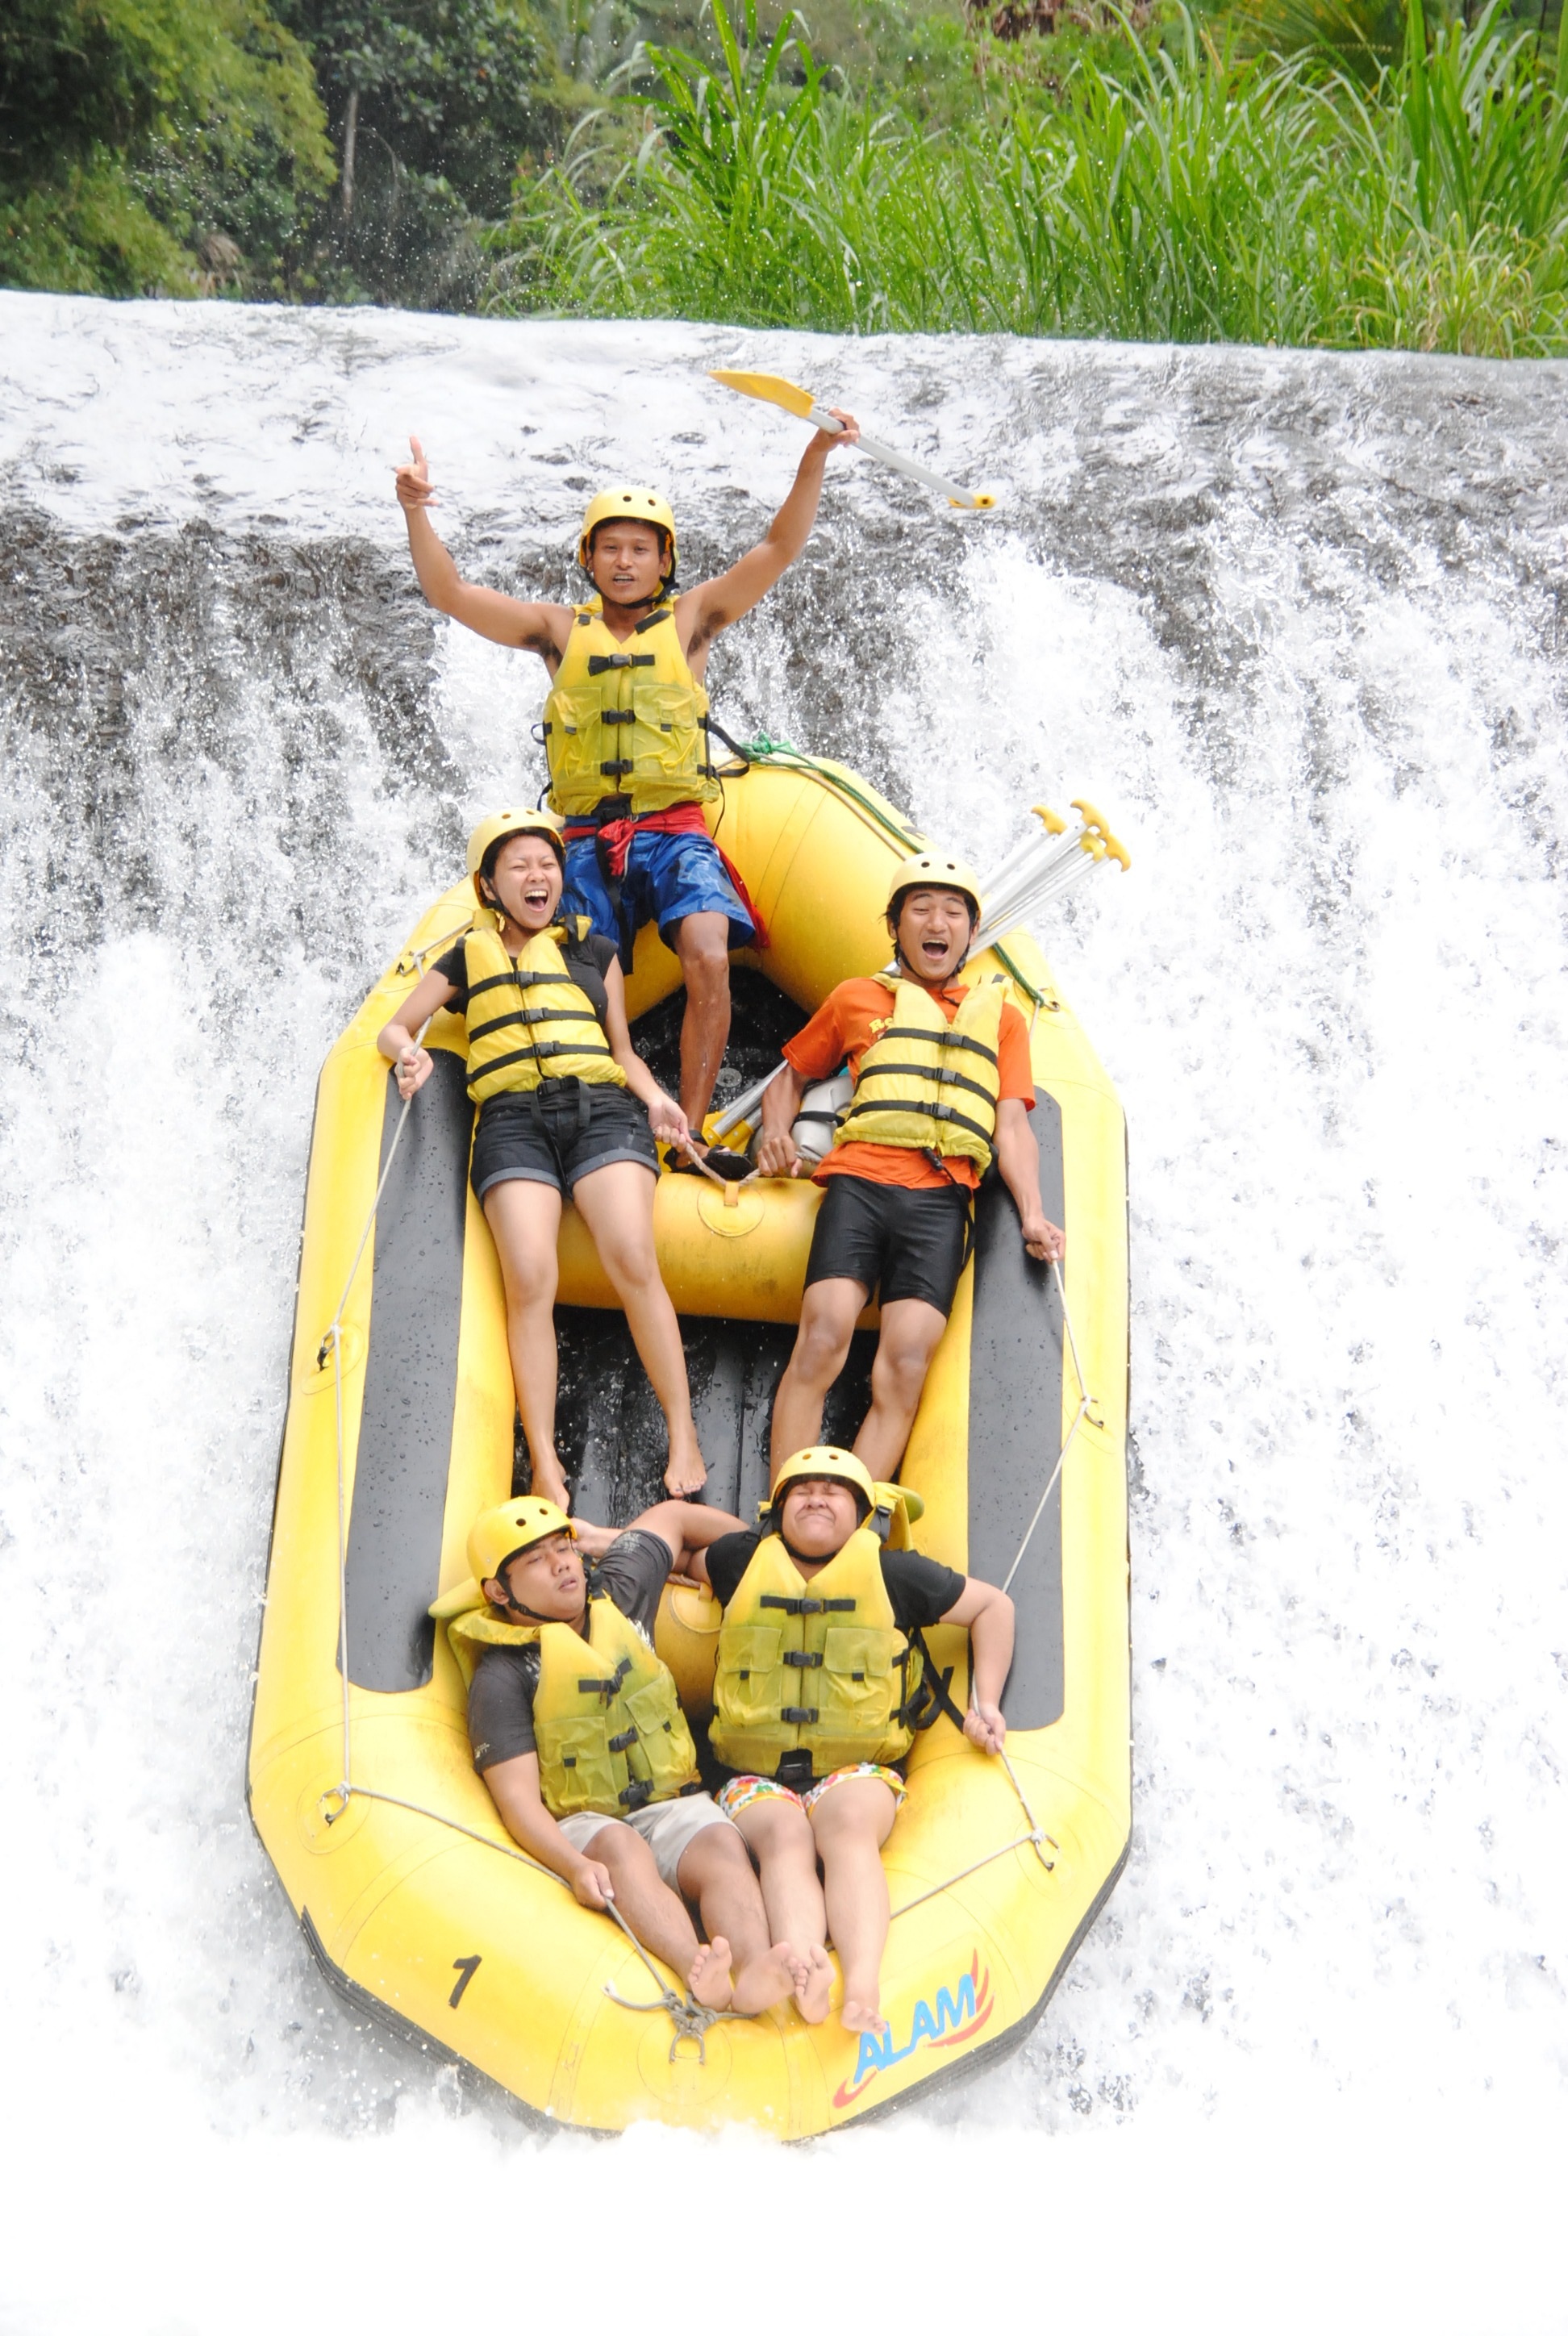
play, adventure, river, recreation, extreme sport, leisure, sports, raft, water sport, rafting, outdoor recreation, watercraft rowing